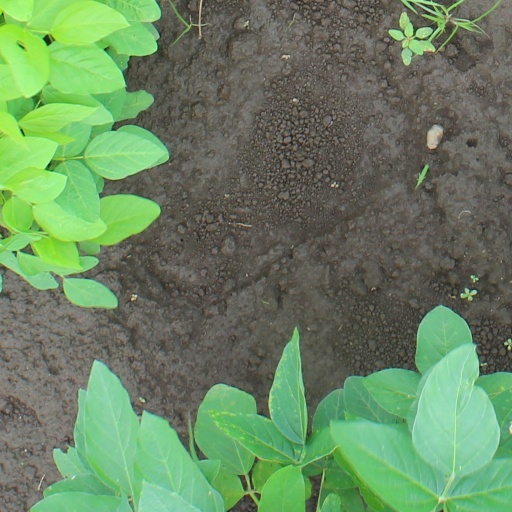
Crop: soybean